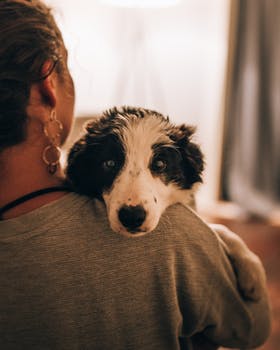
Label: No Watermark